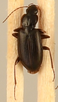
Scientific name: Calathus advena
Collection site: Rocky Mountains NEON (RMNP), plot RMNP_014